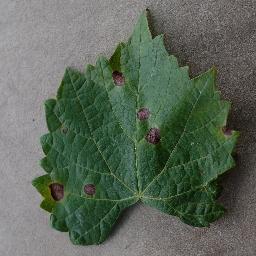
Label: Grape___Black_rot